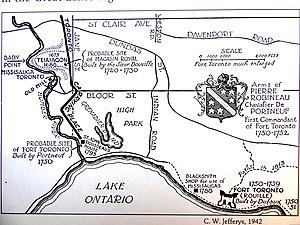
Fort Douville fut construit en 1720 à Baby Point, qui fait maintenant partie de Toronto.
Le Fort Portneuf était un fort français construit en avril 1750 entre l'embouchure de la rivière Humber et le Grenadier Pond, dans le quartier de Swansea, près du centre-ville de Toronto, au Canada. Ce fort était connu comme le Magasin Royal, ou Fort Toronto, reprenant ainsi le titre de son prédécesseur. Le Fort Portneuf succéda au Fort Douville, situé 3 kilomètres en amont dans l'actuel quartier de Baby Point, et fut remplacé de-facto par le Fort Rouillé, situé 4 kilomètres à l'est. Seul le Fort Rouillé a laissé une trace aujourd'hui.